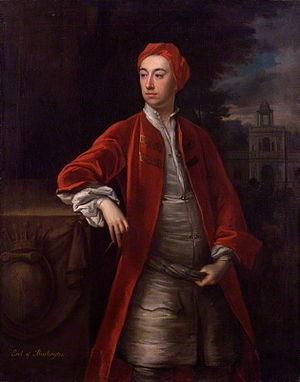
Richard Boyle, 3ᵉ comte de Burlington et 4ᵉ comte de Cork, né le 25 avril 1694, mort le 15 décembre 1753, est un aristocrate, architecte néo-palladien et mécène anglais. Surnommé le « comte architecte » et l'« Apollon des Arts », il ne montra qu'un intérêt très limité pour la politique, bien qu'il fût membre de la Chambre des lords et du Conseil privé du roi.
Cork Street est une rue de la ville de Londres. Elle est située dans l’arrondissement de la cité de Westminster, dans le quartier de Mayfair.